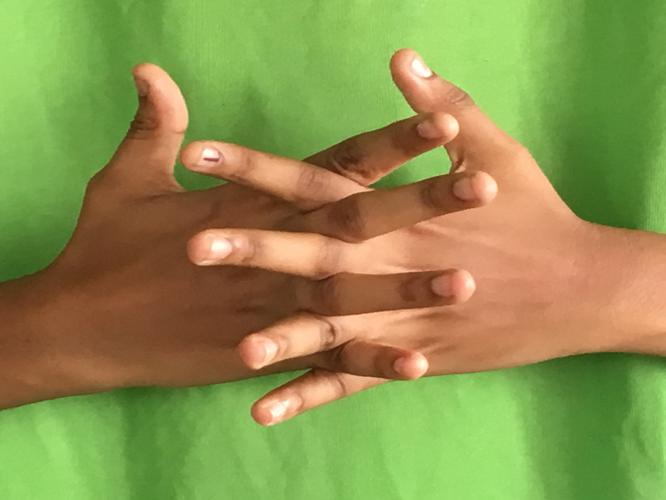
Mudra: Karkatta
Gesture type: double_hand